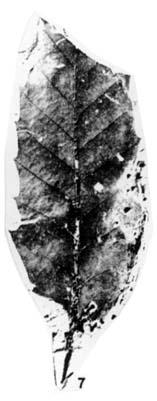
一个化石属于被子植物，其特征描述:leaf variable in size and shape, with typical spinose type teeth,  venation craspedodromous.